Alexis Manaster Ramer

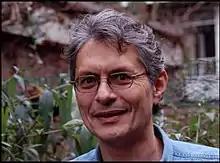

Alexis Manaster Ramer (born 1956) is a Polish-born American linguist (PhD 1981, University of Chicago).